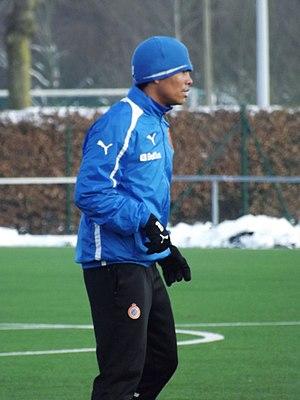
Carlos Arturo Bacca Ahumada dit Carlos Bacca, né le 8 septembre 1986 à Puerto Colombia, est un footballeur international colombien, qui évolue au poste d'attaquant au Villarreal CF.